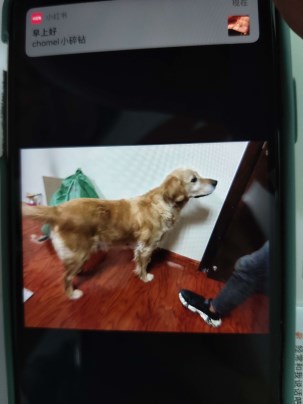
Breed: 5355-n000126-golden_retriever